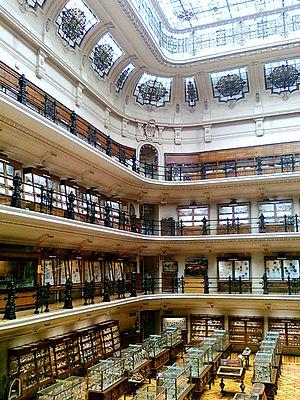
Le Musée Geominero, à Madrid, en Espagne, abrite des collections de minéraux, de roches et de fossiles d'Espagne et de ses anciennes colonies, ainsi que des spécimens de gisements importants d'autres parties du monde. Parmi ses objectifs figurent l'étude et la diffusion du patrimoine géologique, minéralogique et paléontologique espagnol. Jusqu'en 1989, date à laquelle il reçoit son nom actuel, il était à plusieurs reprises appelé le Musée national de géologie. Il est situé dans le bâtiment de l'Institut géologique et minier d'Espagne, une institution dont il dépend administrativement.